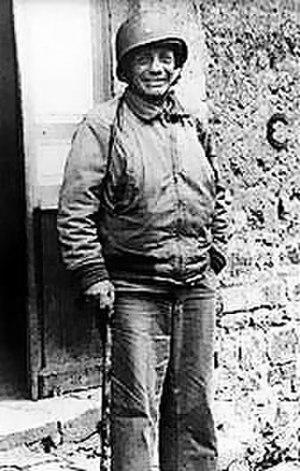
Theodore Roosevelt II dit Ted Roosevelt ou Roosevelt Jr., né le 13 septembre 1887 à Oyster Bay et mort le 12 juillet 1944 en Normandie, est un homme politique, homme d'affaires et militaire américain qui combat durant la Première Guerre mondiale et reprend du service pendant la Seconde Guerre mondiale. Il est le fils aîné du président des États-Unis Theodore Roosevelt et un cousin du président Franklin Delano Roosevelt. Roosevelt sert comme secrétaire adjoint à la Marine, gouverneur de Porto Rico, gouverneur général des Philippines, président de l'American Express Company, vice-président de Doubleday Books et enfin Brigadier General dans l'US Army. Il meurt d'une crise cardiaque sur le front normand.